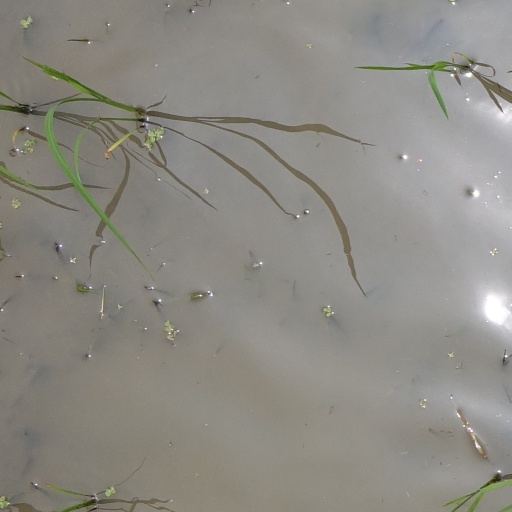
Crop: rice